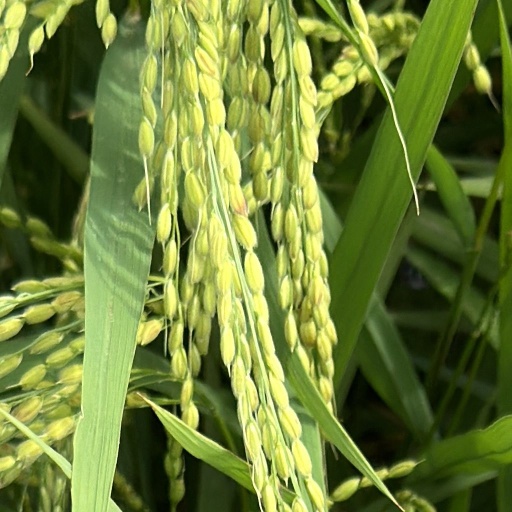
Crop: rice